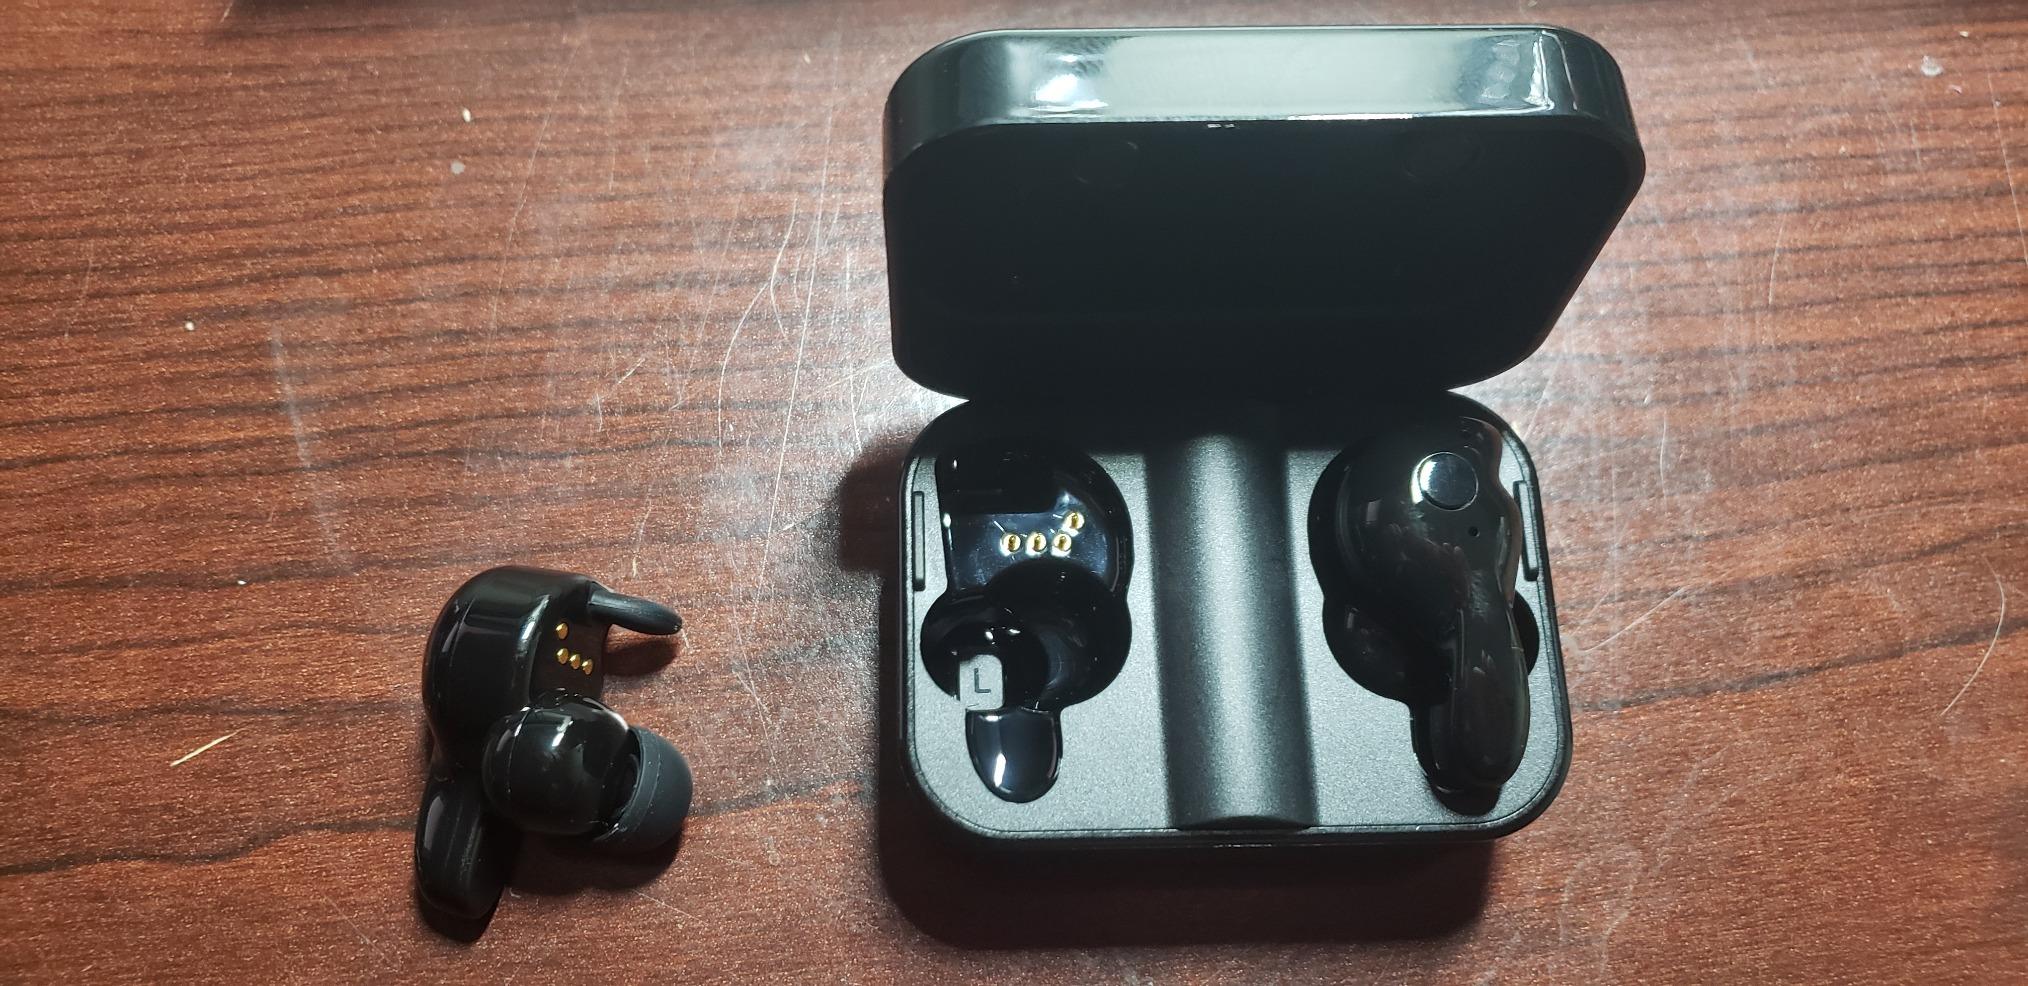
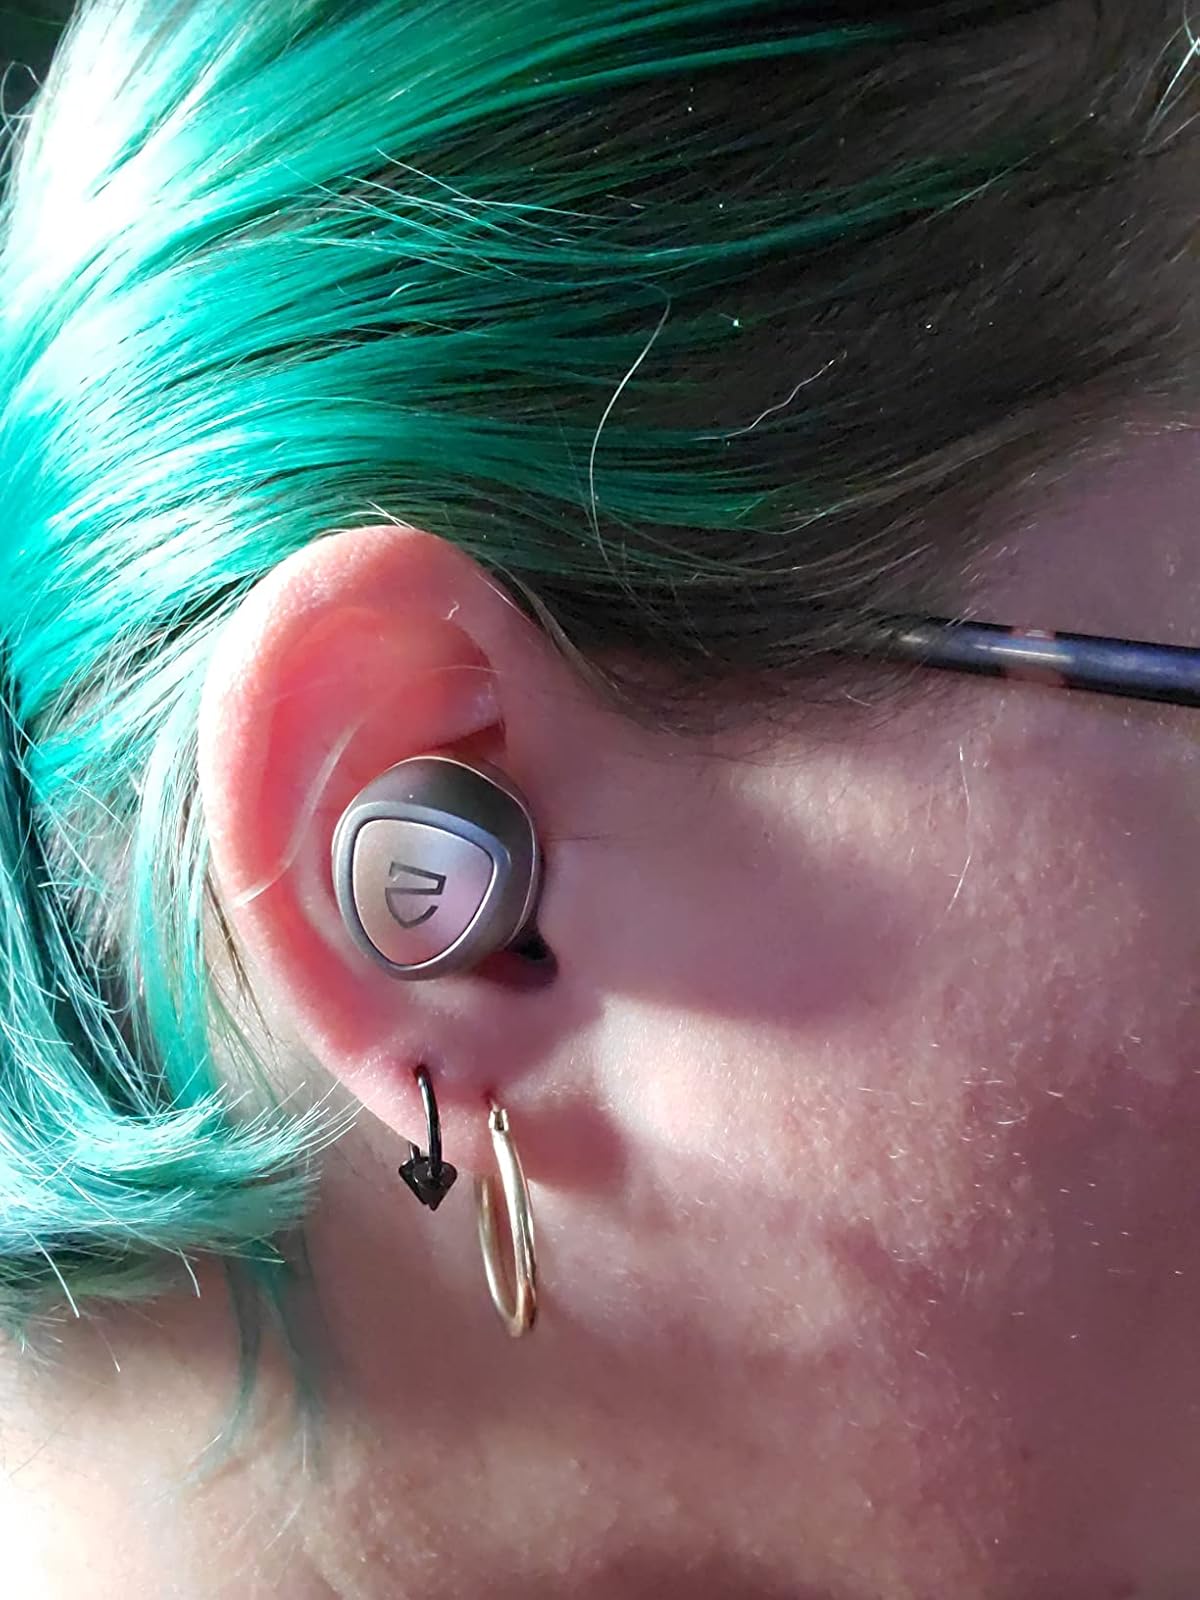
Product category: earbuds
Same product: no